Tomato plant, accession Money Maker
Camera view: horizontal (90 deg, fisheye); turntable rotation: 0 degrees
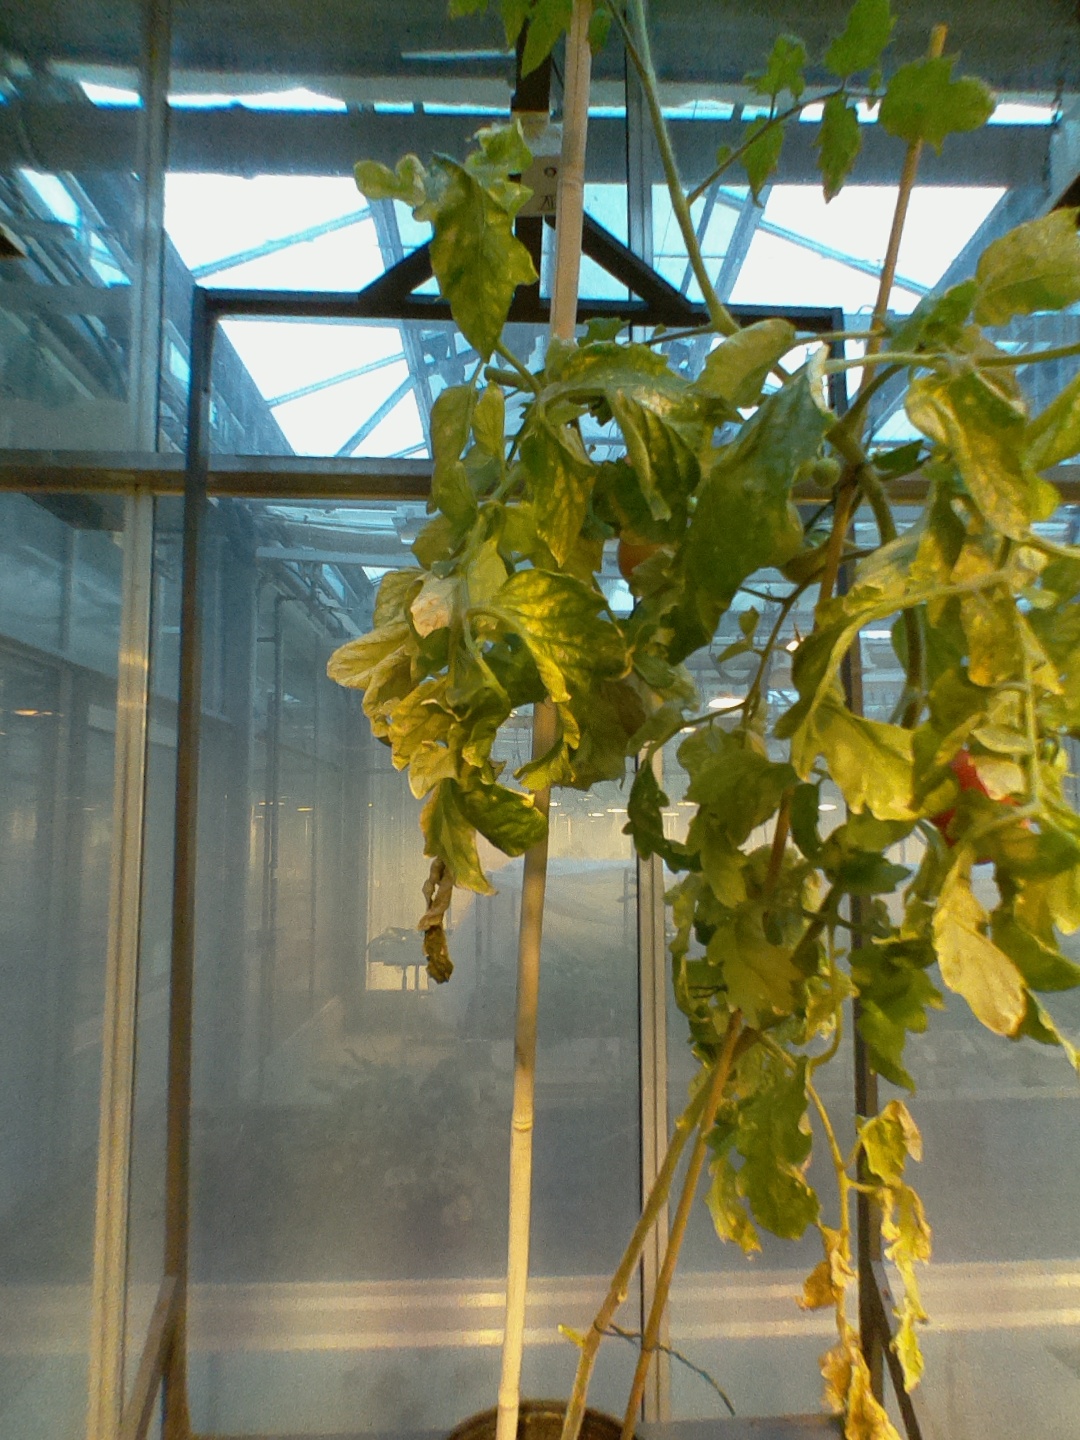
BBCH growth stage 81: 10%-20% of fruits show typical fully ripe color